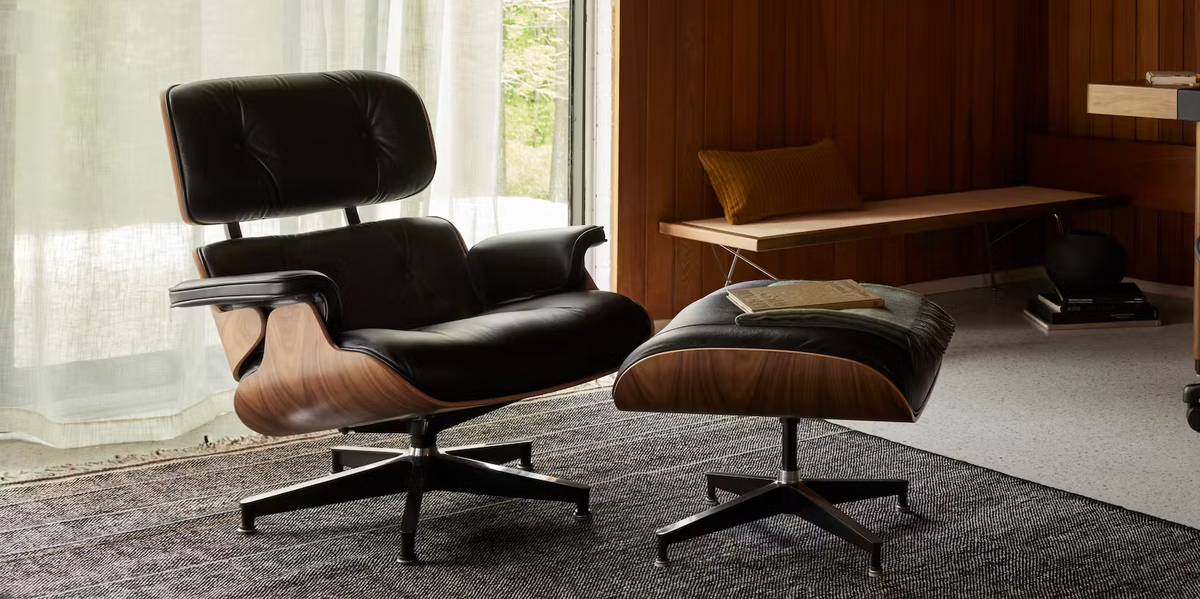
Concept: chair